Ssukh

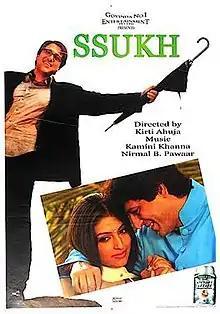
Poster

Ssukh (translation: Happiness) is a 2005 Bollywood comedy film directed by Kirti Kumar (credited as Kirti Ahuja) starring his brother Govinda, Preeti Jhangiani, Chunky Pandey, Aarti Chhabria and Jackie Shroff. The film was also produced by Govinda. The movie was a remake of the 1990 Marathi movie "Shejari Shejari".